Parakramabahu I

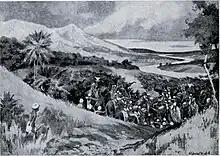
Parakramabahu I and Vira Pandyan invaded Pandya Kingdom

In 1167 the Pandyan king Parakrama appealed to his namesake in Sri Lanka for assistance against an alliance of his rival Kulasekhara Pandya and the Cholas. Such an appeal was not unusual, as the Pandya had long found allies in the Sinhalese monarchs, specially wars against the Cholas, and their nobility had spent some time in exile at the court of Mahinda IV (956–972) after the invasion of their land by Parantaka Chola II.